Faaborg

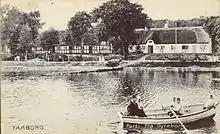
Dyreborg close to Faaborg in 1910

Faaborg is first mentioned as "Foburgh" in a document located in the French National Archives in Paris dated 25 June 1229. It is a deed of gift that gives Faaborg and the south of Funen as a morning present to Eleanor of Portugal, from Valdemar II to his daughter-in-law. It is mentioned as a castle (Foburgh meaning Fox Castle), so it must have existed before this date. However, this date has been used as the birth date of Faaborg and thus the town celebrated its 775th anniversary in 2004.